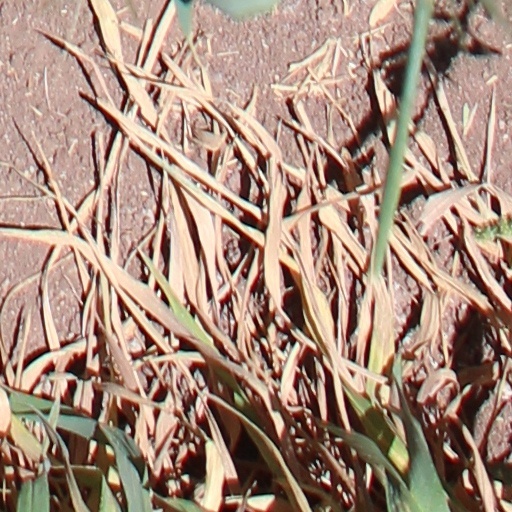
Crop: wheat